Caledonian Sleeper

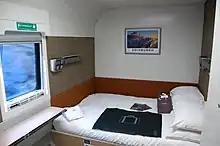
Suite in a Mark 5 sleeping car.

The northbound "Highland Sleeper" leaves at 21:15 (20:59 on Sundays), calling at , and to pick up passengers, and arrives at approximately six-and-a-half hours after leaving London. This leg of the journey is formed of 16 carriages and is hauled by an electric locomotive.